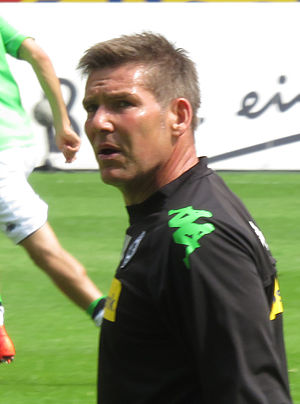
Uwe Kamps
Uwe Kamps er en tysk tidligere fodboldspiller.